Somerset Militia

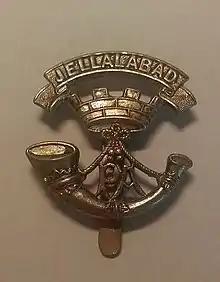
Somerset Light Infantry cap badge.

War having broken out with Russia in 1854 and an expeditionary force sent to the Crimea, the militia began to be called out for home defence. The 1st Somersets were embodied on 2 May 1854 and served at Plymouth, Taunton, and Aldershot Camp. The 2nd Somersets were embodied on 25 September 1854 and sent to Ireland, serving at Cork and Dublin. The war ended in March 1856 with the Treaty of Paris and both regiments were disembodied later that year. Unlike some other militia units, neither Somerset regiment was embodied during the Indian Mutiny.